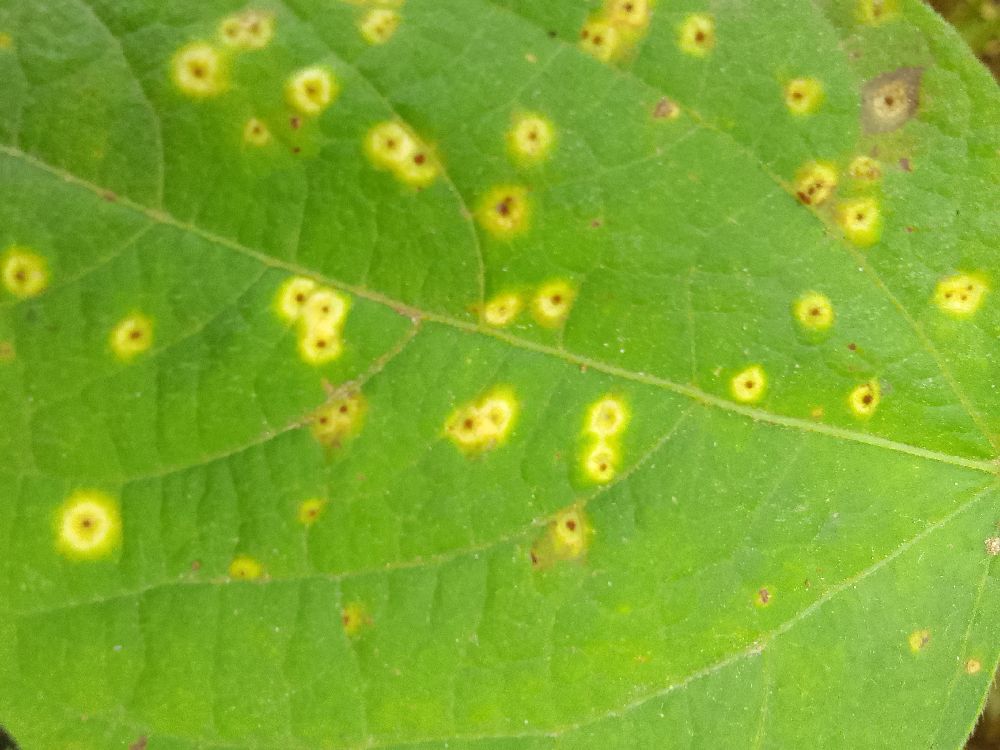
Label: rust